Tünde Szabó (athlete)

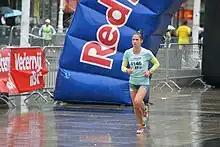
Szabó in 2015

Tünde Szabó (born 8 February 1989) is a Hungarian long-distance runner. She placed 83rd in the marathon at the 2016 Olympics.